Asbel Kiprop

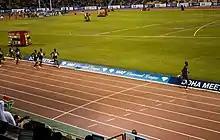
Asbel Kiprop winning the 1500m at the 2016 Doha Diamond League Meeting

He ran at the 2008 African Championships in Athletics and took the bronze medal in the 800 m and came fourth in the 1500 m race. At the 2008 Beijing Olympics, Kiprop was narrowly beaten by Bahraini Rashid Ramzi for the gold medal. However, Kiprop was awarded the gold medal after Ramzi tested positive for CERA, a banned substance which is a newer version of the more commonly known EPO. He is the youngest ever winner of the title, a record previously held by Arnold Jackson since 1912. Kiprop has stated he is not very happy about the way he won the gold medal. He ended the year with a silver medal at the 2008 IAAF World Athletics Final, finishing behind the African champion Haron Keitany.